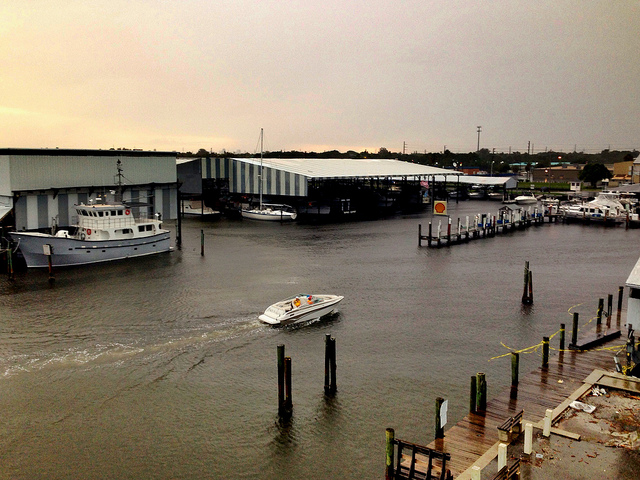
a small boat in a body of water near a harbor

A small motor boat going through a river.

a boat is on the water near a dock